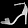
Label: Sandal